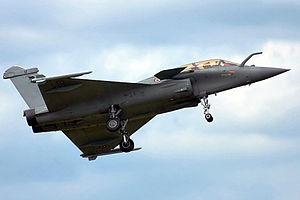
Le Salon international de l'aéronautique et de l'espace de Paris-Le Bourget, plus connu sous le nom de Salon du Bourget, ou sous le sigle SIAE, est une des plus importantes manifestations internationales de présentation de matériels aéronautiques et spatiaux, se déroulant à l'aéroport du Bourget, au nord-est de Paris. Connu des anglophones sous le nom de Paris Air Show, il est organisé tous les deux ans, juste avant et en alternance avec le salon aéronautique de Farnborough en Angleterre, et le Salon aéronautique international de Berlin en Allemagne. Il est le premier rendez-vous de l'industrie aéronautique mondiale.